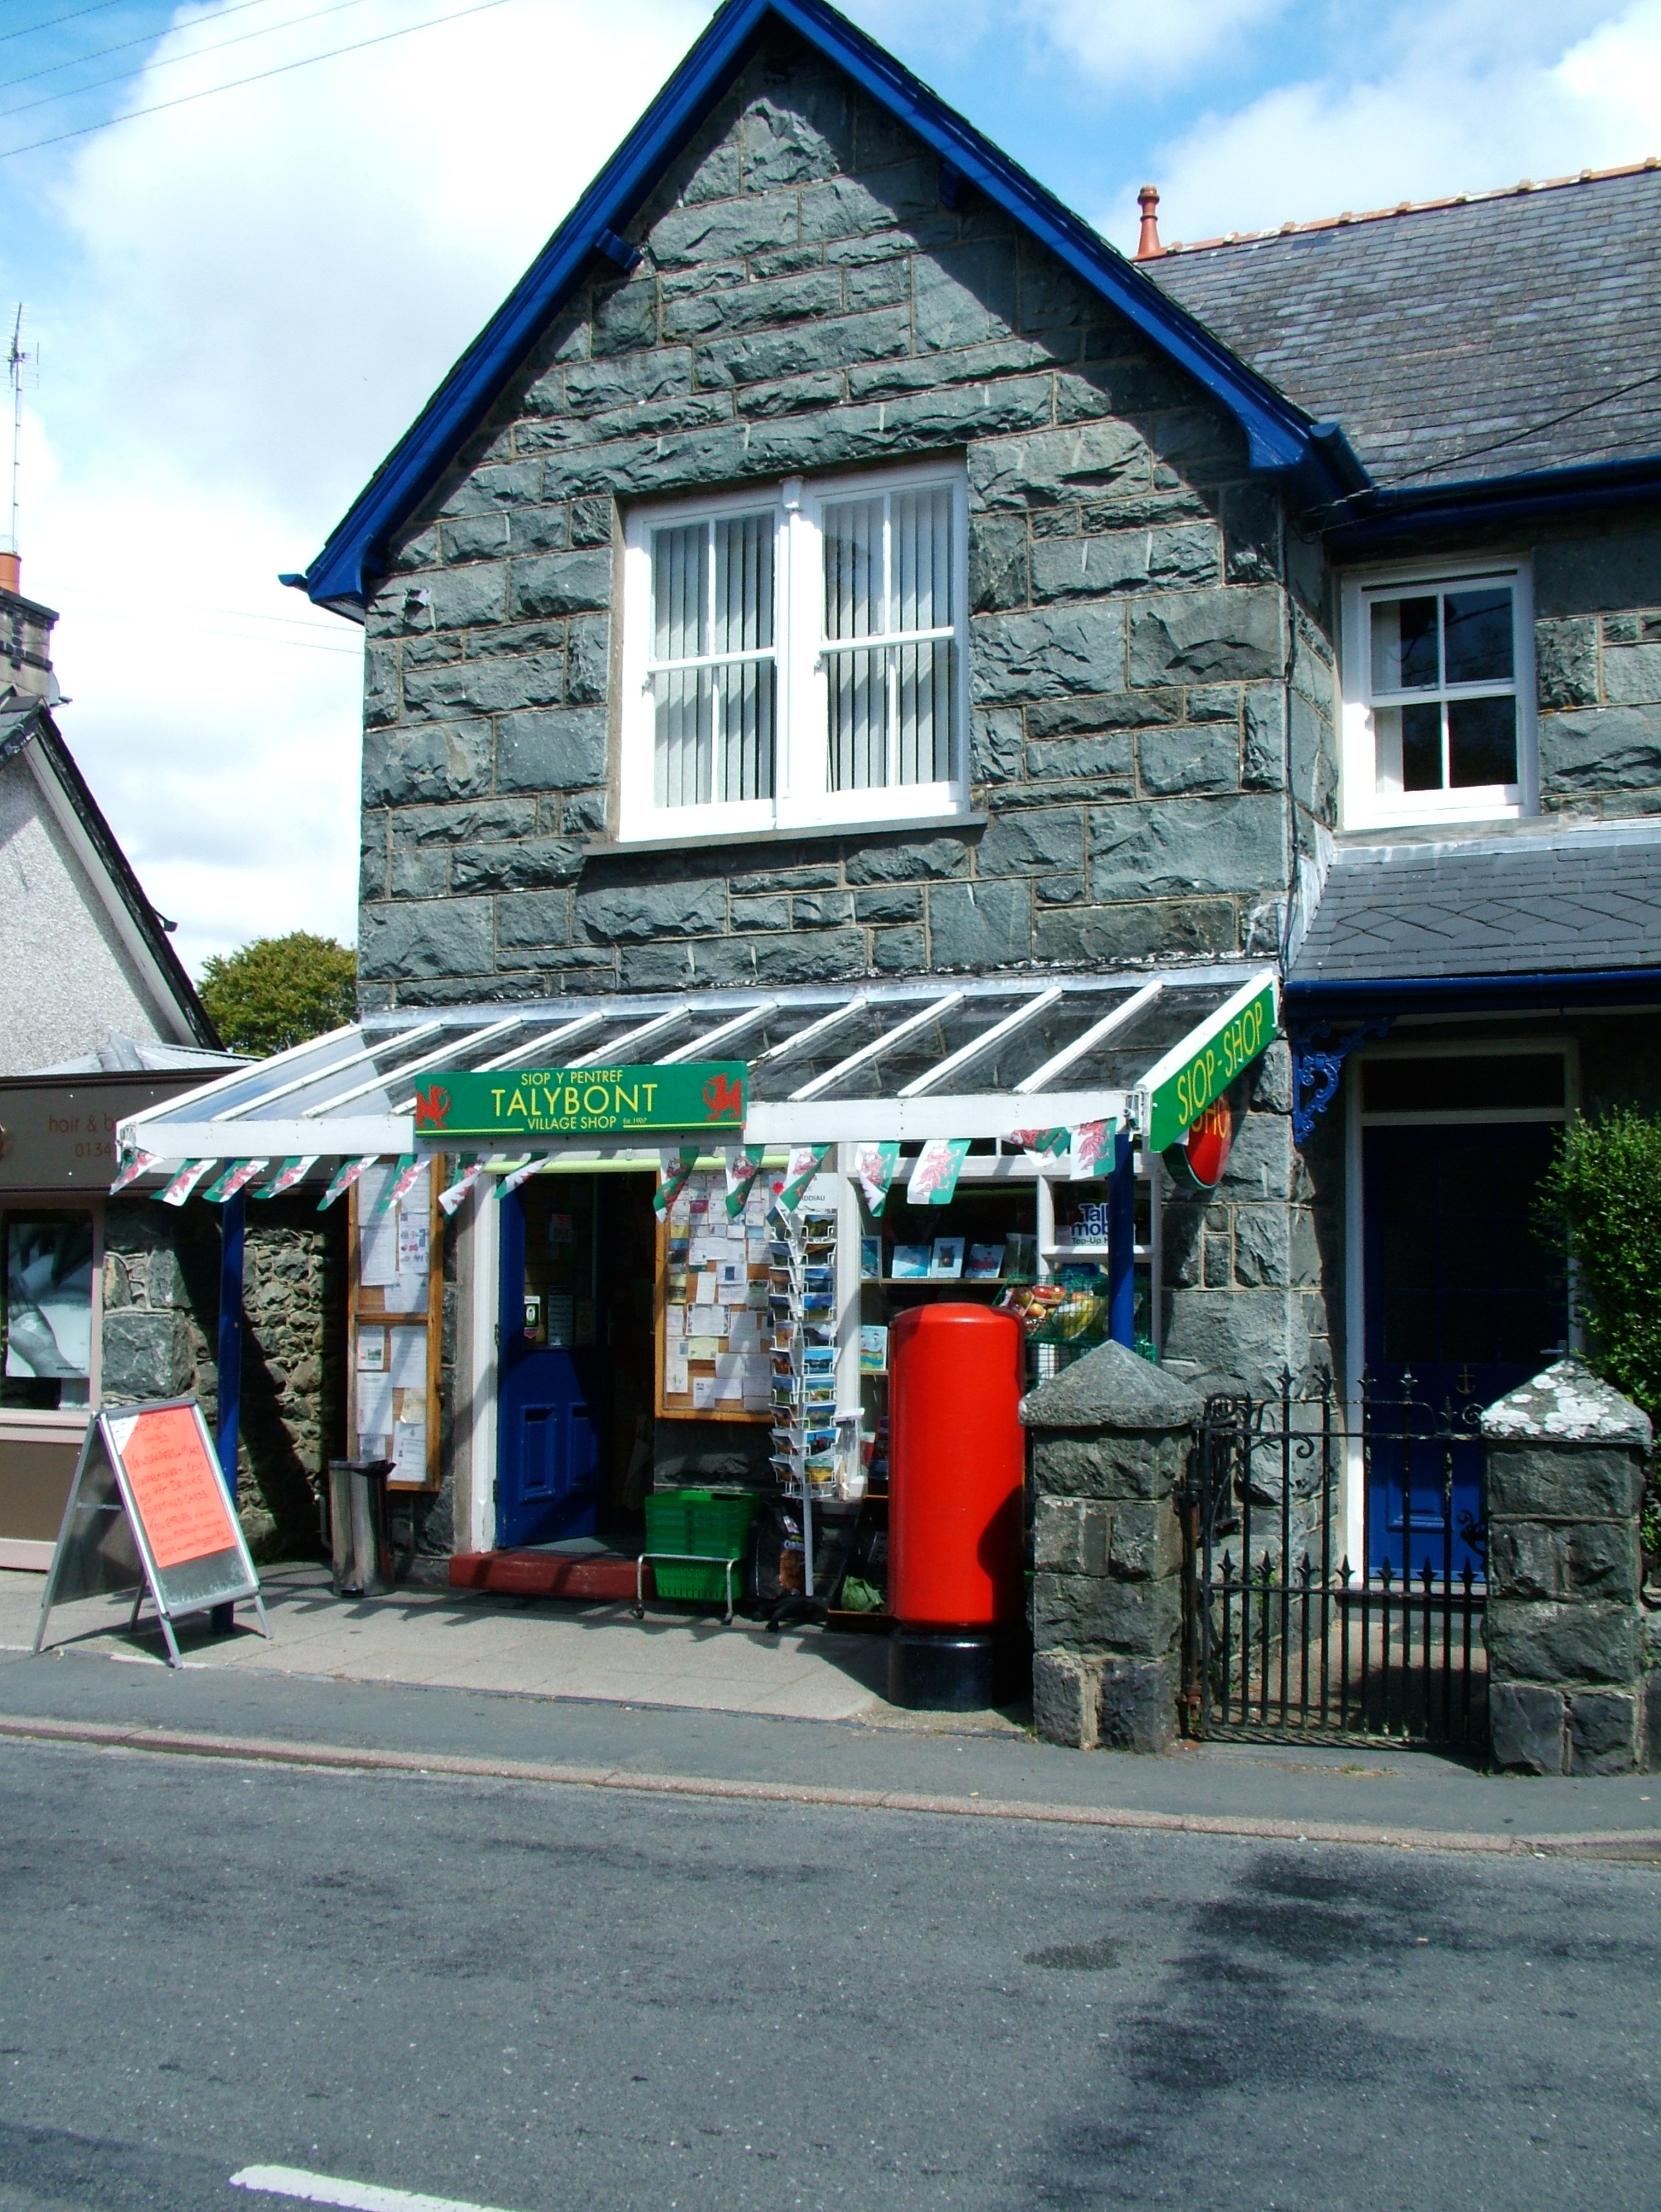
work, working, person, post, people, board, woman, white, street, house, town, city, home, downtown, village, female, sign, young, cottage, corporate, office, communication, business, box, profession, paper, note, blank, mail, indoors, design, message, postal, letters, job, casual, service, adult, career, neighbourhood, occupation, post it, colleagues, post office, urban area, residential area, sign post, post it notes, human settlement